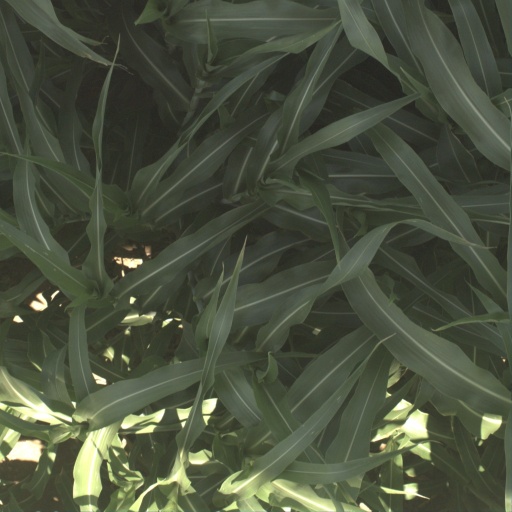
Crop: sorghum